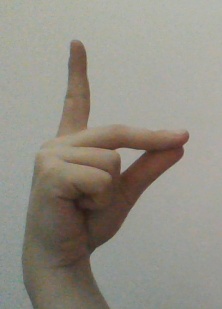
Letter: ta